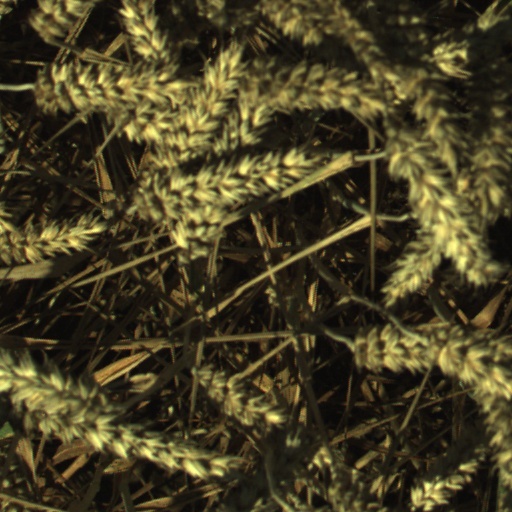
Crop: wheat